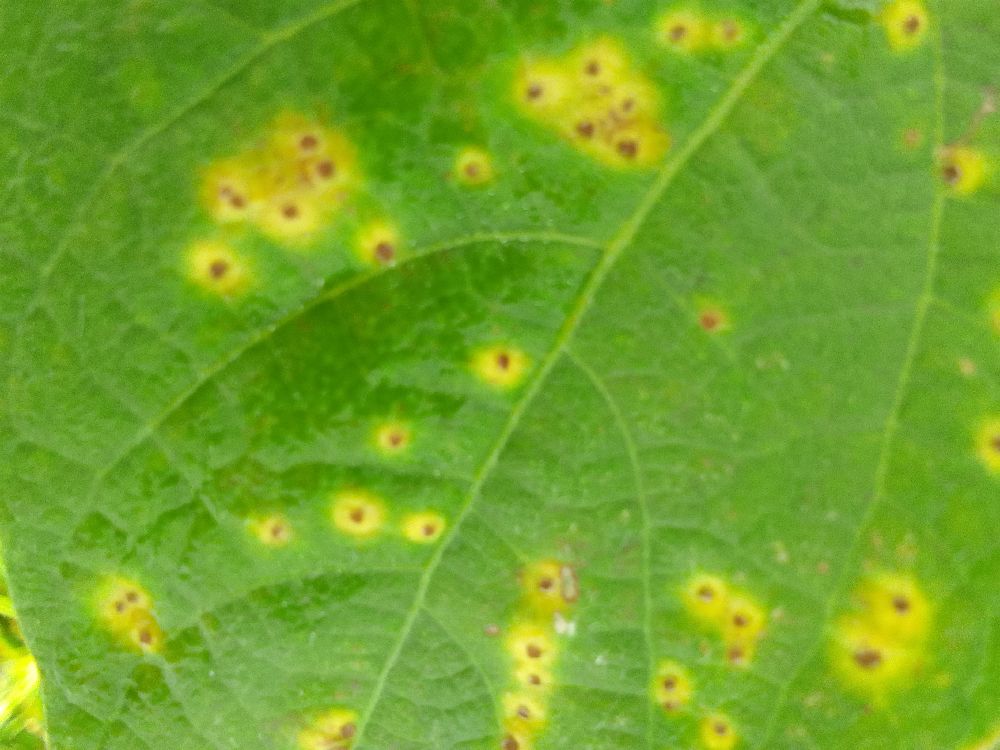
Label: rust